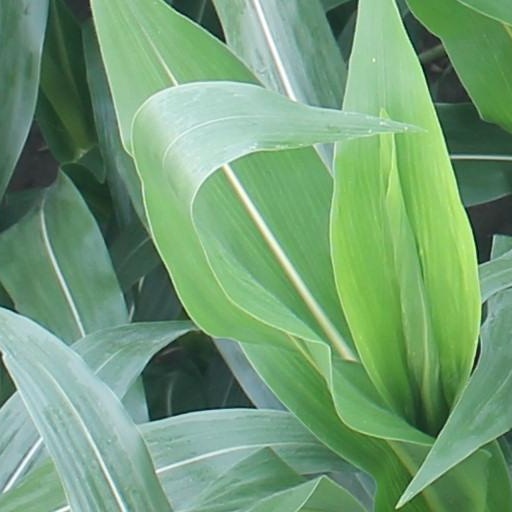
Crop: maize; corn